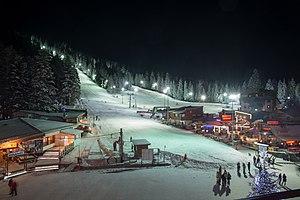
Borovets est une station de montagne située sur la commune de Samokov, à 73 km de Sofia et 126 km de Plovdiv. La station fut inaugurée par le prince Ferdinand Iᵉʳ de Bulgarie en 1896. Elle se trouve dans le massif du Rila.